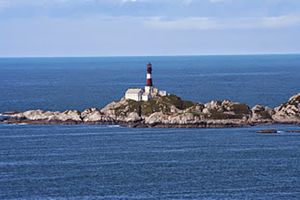
Ytterøyane fyr
Ytterøyane fyr er et kystfyr, som står på en ø nordvest for Kinn i Flora kommune i Vestland i Norge.